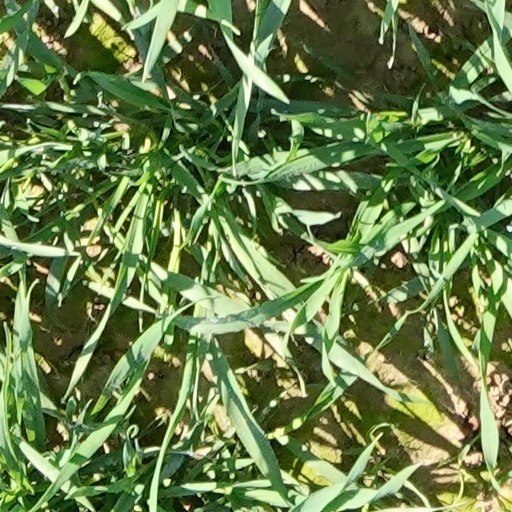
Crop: wheat